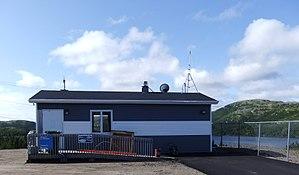
Aéroport de La Tabatière (ZLT) lors des travaux de pavage du stationnement. La piste est à droite, hors de la photo.
L'aéroport de La Tabatière est l'aéroport desservant la municipalité de Gros-Mécatina, en Basse-Côte-Nord au Québec, Canada. Il est situé dans le village de La Tabatière. Propriété du gouvernement québécois, l'aéroport est exploité par G.I.D.C. Mecatina. Avec le bateau, l'avion représente l'un des seuls moyens d'accès au village. Il est utilisé tant pour le transport de personnes et que de marchandises. Le transport est assuré par Air Labrador avec deux liaisons quotidiennes, la première vers Natashquan et la deuxième vers Blanc-Sablon. La liaison régulière est effectuée à l'aide d'un Twin Otter vu la faible longueur de piste.